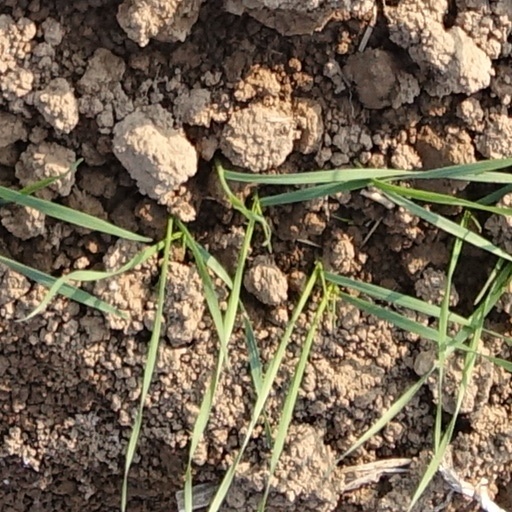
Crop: wheat